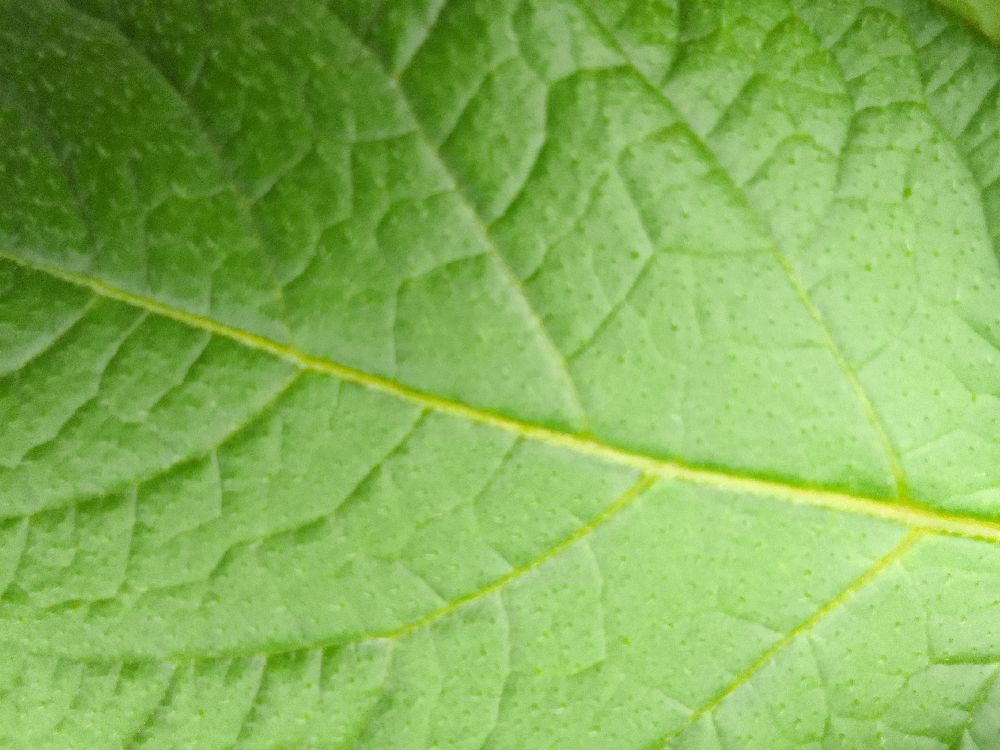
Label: Healthy